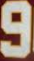
Number: 9